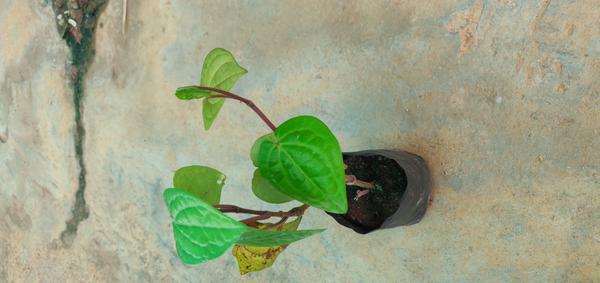
Plant: Betel